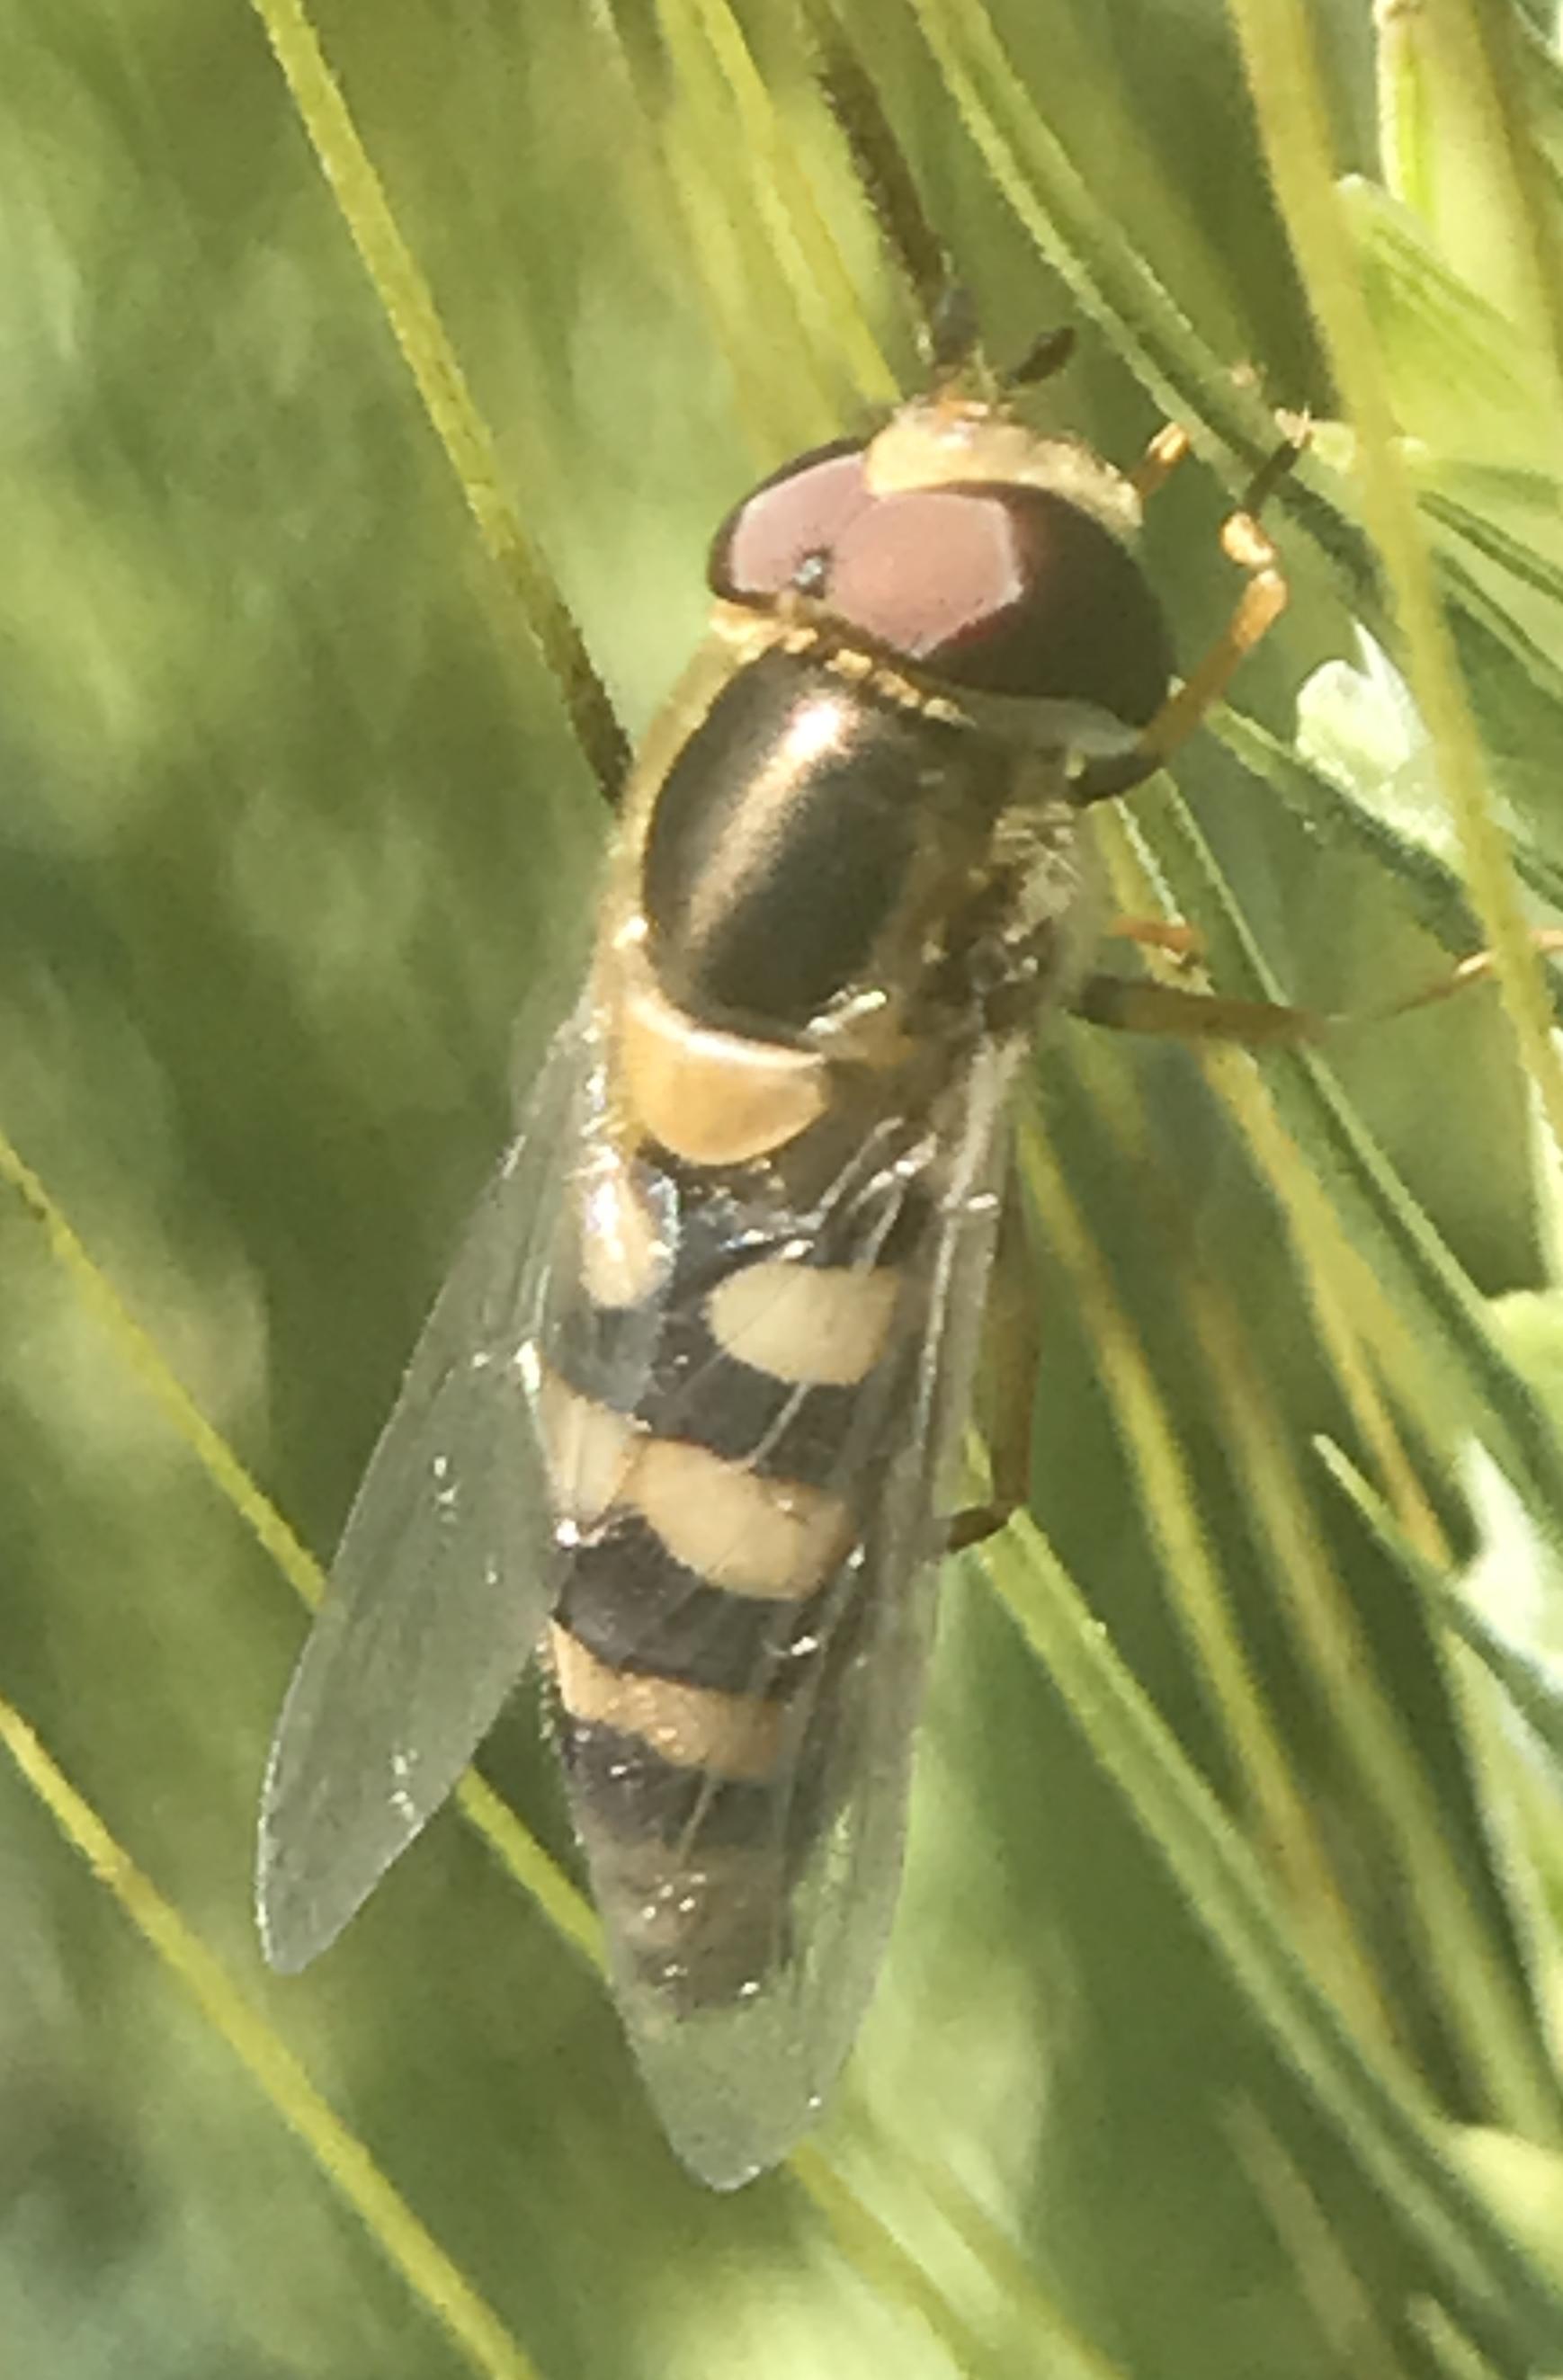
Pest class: predators